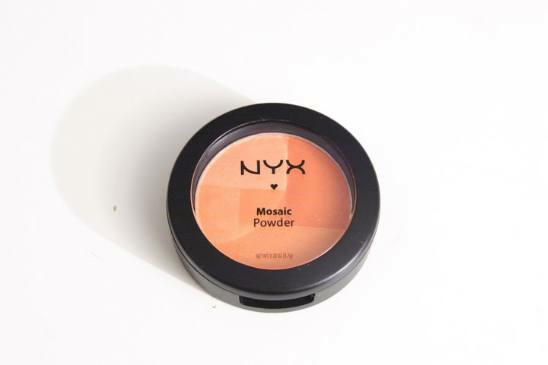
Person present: No